Ismael Rivera

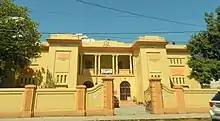
Rivera went to Pedro G. Goyco Elementary School in San Juan.

Rivera was born in Santurce, Puerto Rico, a sector of San Juan, Puerto Rico. He was the first of five children born to Luis and Margarita Rivera. His father, Luis, was a carpenter and his mother a housewife. As a child, Rivera was always singing and banging on cans with sticks. He received his primary education at the Pedro G. Goyco Elementary School and then went on to learn carpentry at a vocational school. He also shined shoes to help his family financially and, when he was 16 years old, he worked as a carpenter. During his free time he would hang around the corner with his best friend Rafael Cortijo and sing songs. In 1948, Rivera and Cortijo joined El Conjunto Monterrey, where Rivera played the conga and Cortijo the bongos. Rivera was unable to work full-time as a musician because of his work as a carpenter.